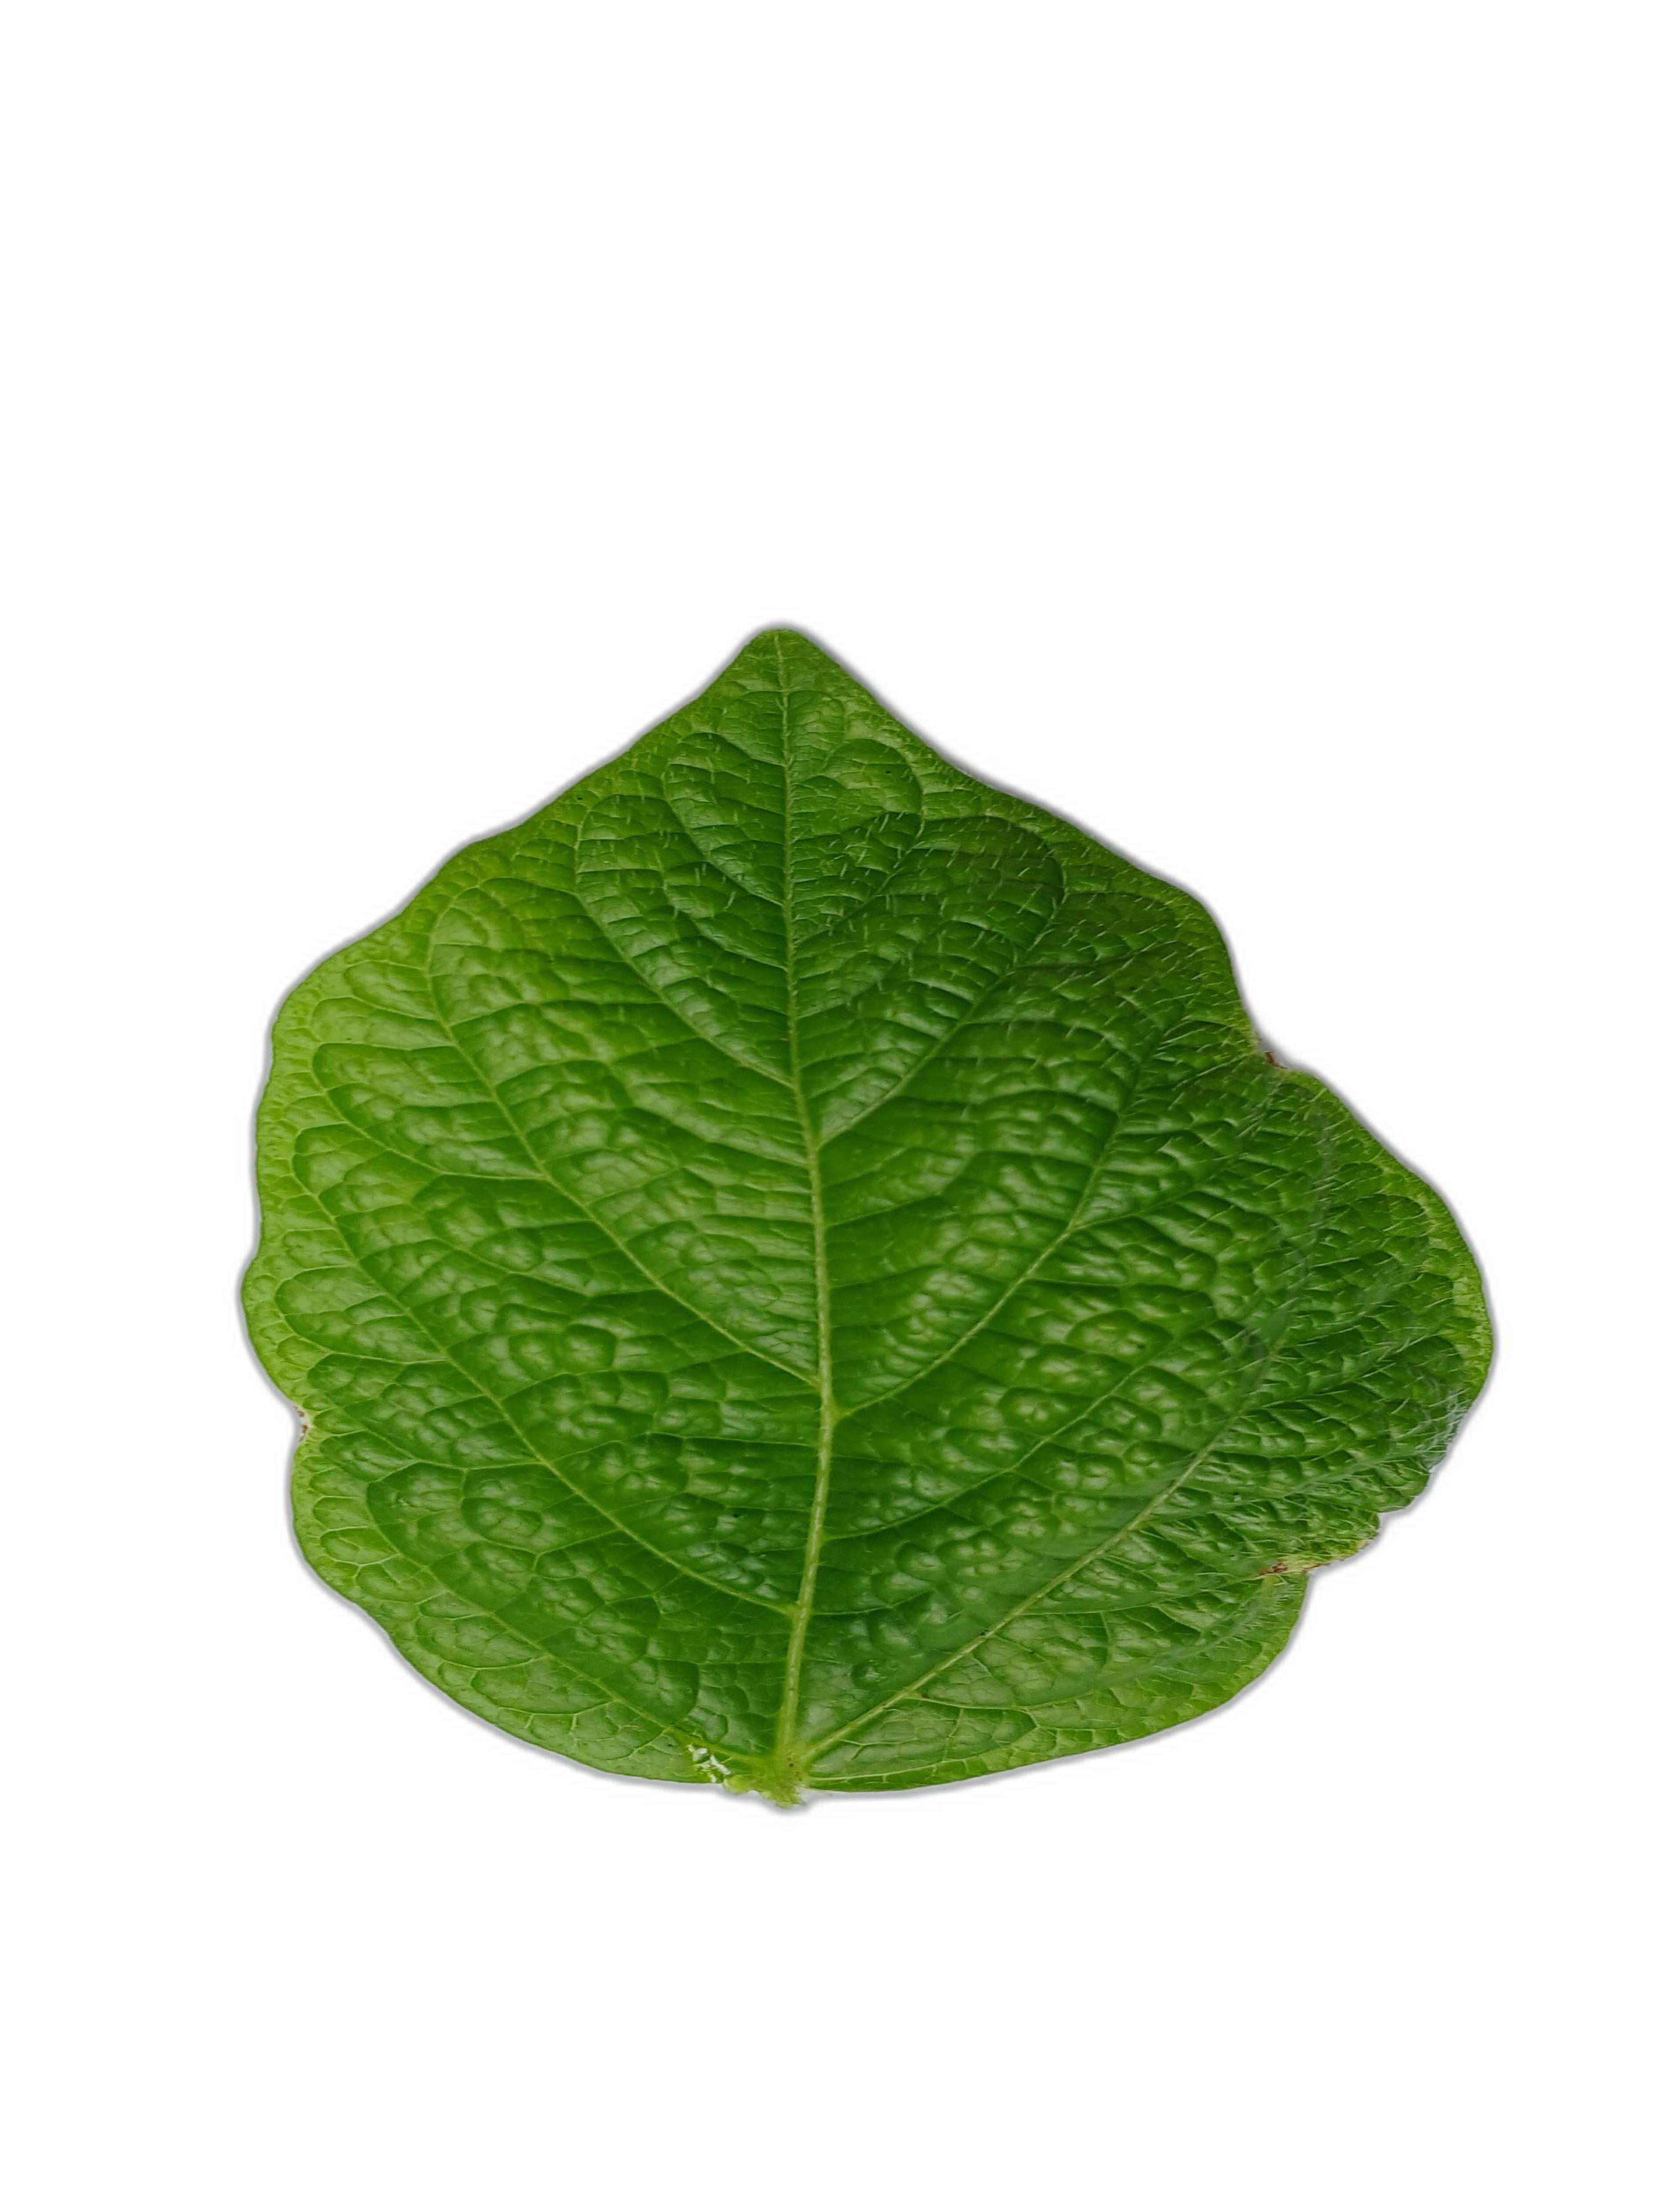
Label: Leaf Crinkle